Child Maintenance Group

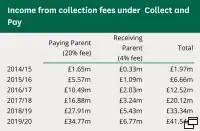

Child maintenance fees are typically based on various factors, including the income of the parents, number of children, and specific guidelines or laws in your jurisdiction. You have to pay a fee each time you make or receive a regular child maintenance payment under the "Collect & Pay" Service. The fee is: